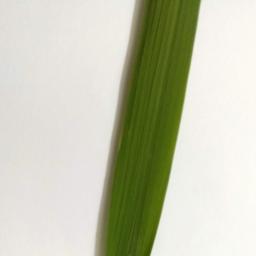
Label: Rice___Healthy